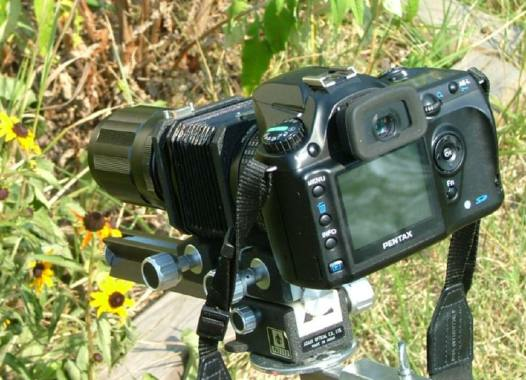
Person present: No